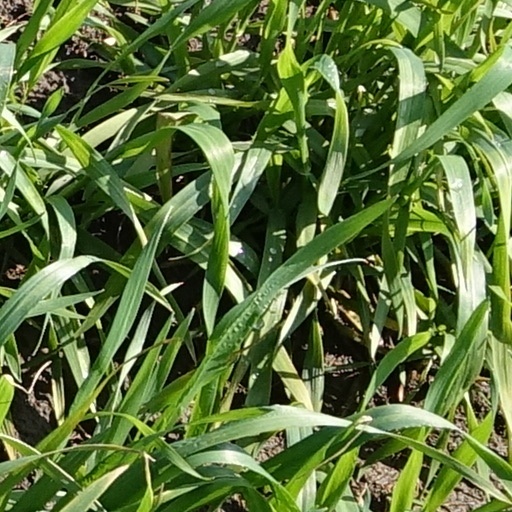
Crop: wheat